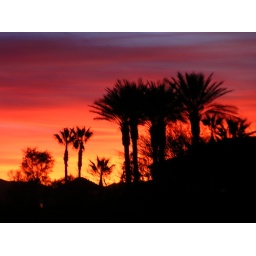
silloutte of palm trees against a red morning sky